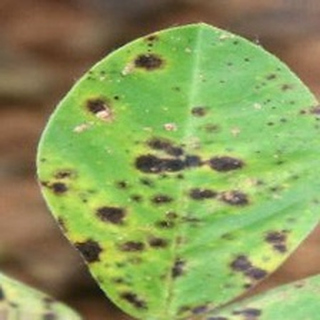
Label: groundnut_late_leaf_spot